John R. Heller Jr.

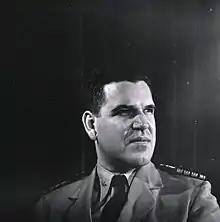
John R. Heller photographed by Roy Perry

John Roderick 'Rod' Heller (February 27, 1905 – May 4, 1989), was the head in 1943–1948 of what was then called the "Venereal Disease" section of the United States Public Health Service (PHS). He then became the director of the National Cancer Institute, and then president/chief executive officer of the Memorial Sloan-Kettering Cancer Center in New York City.